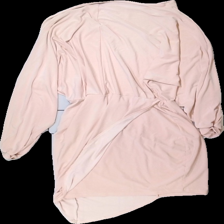
View: back
Type: Dress
Category: Ladies
Brand: Nly Trend
Colors: Pink
Material: 100% polyester
Cut: Regular, C-collar
Size: XL
Season: All
Price range: 50-100
Recommended usage: Reuse